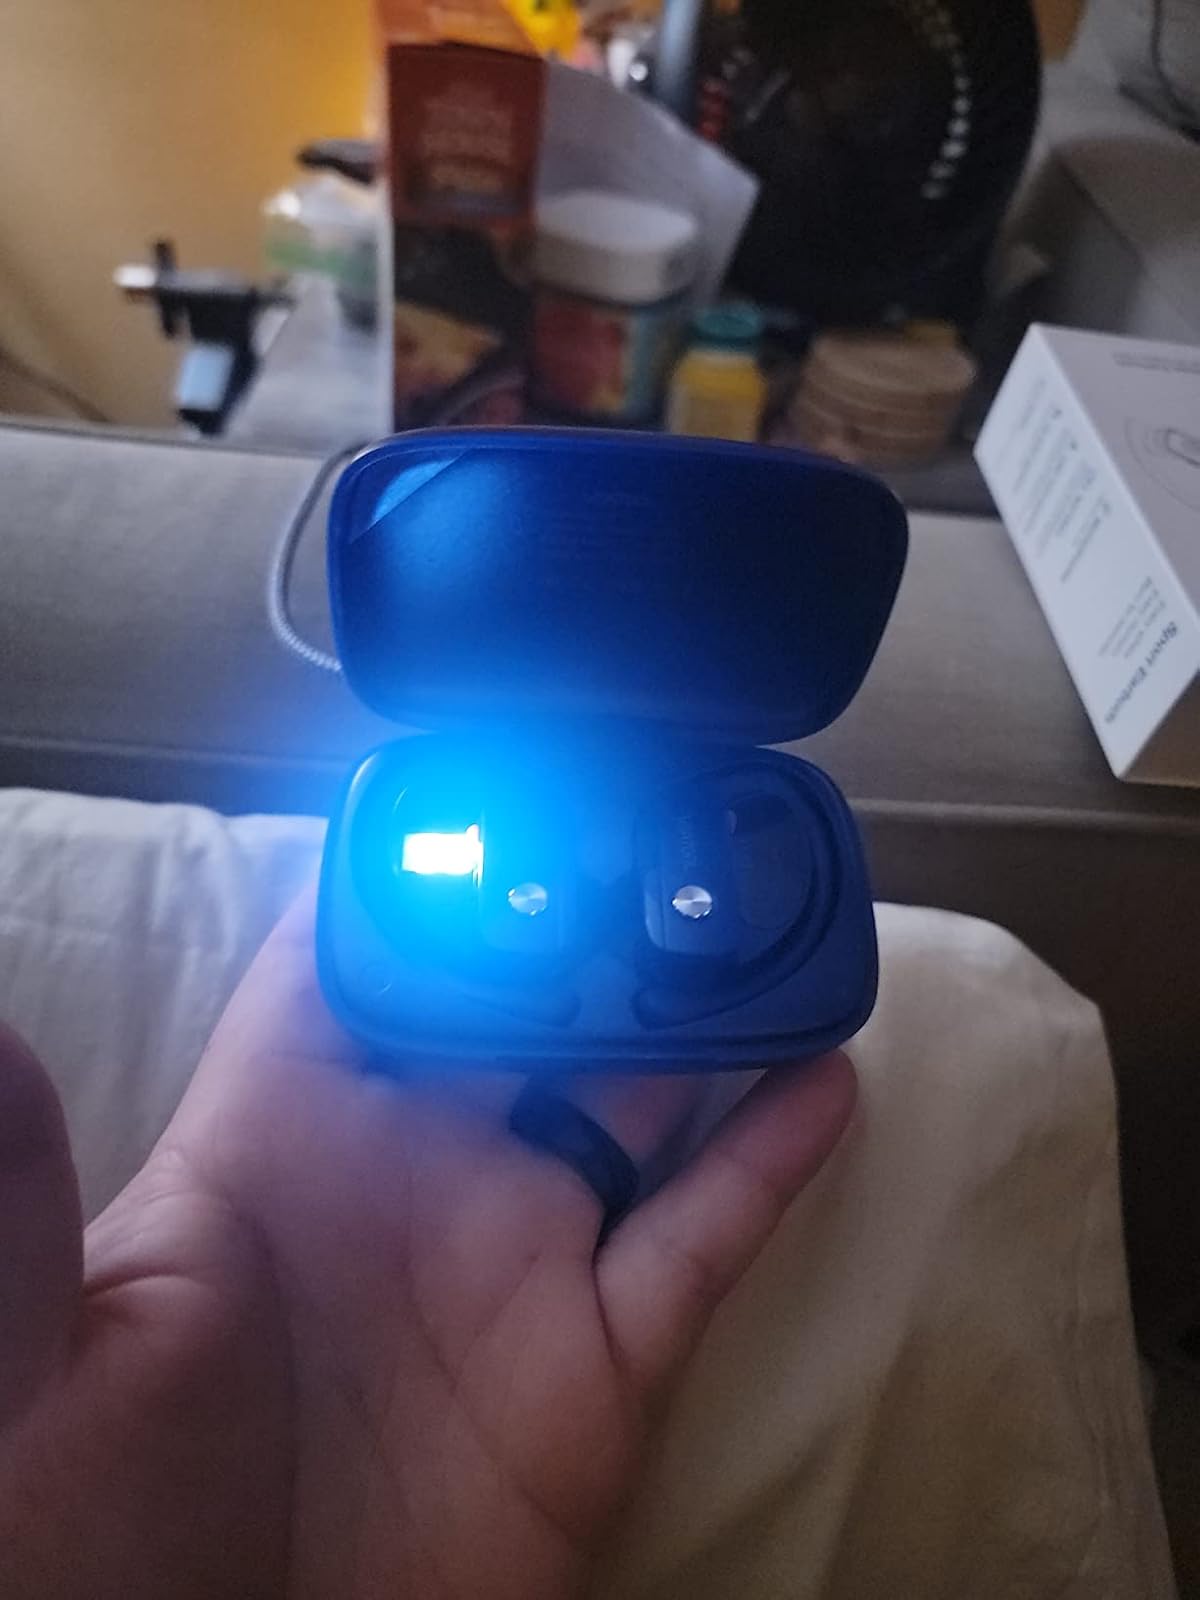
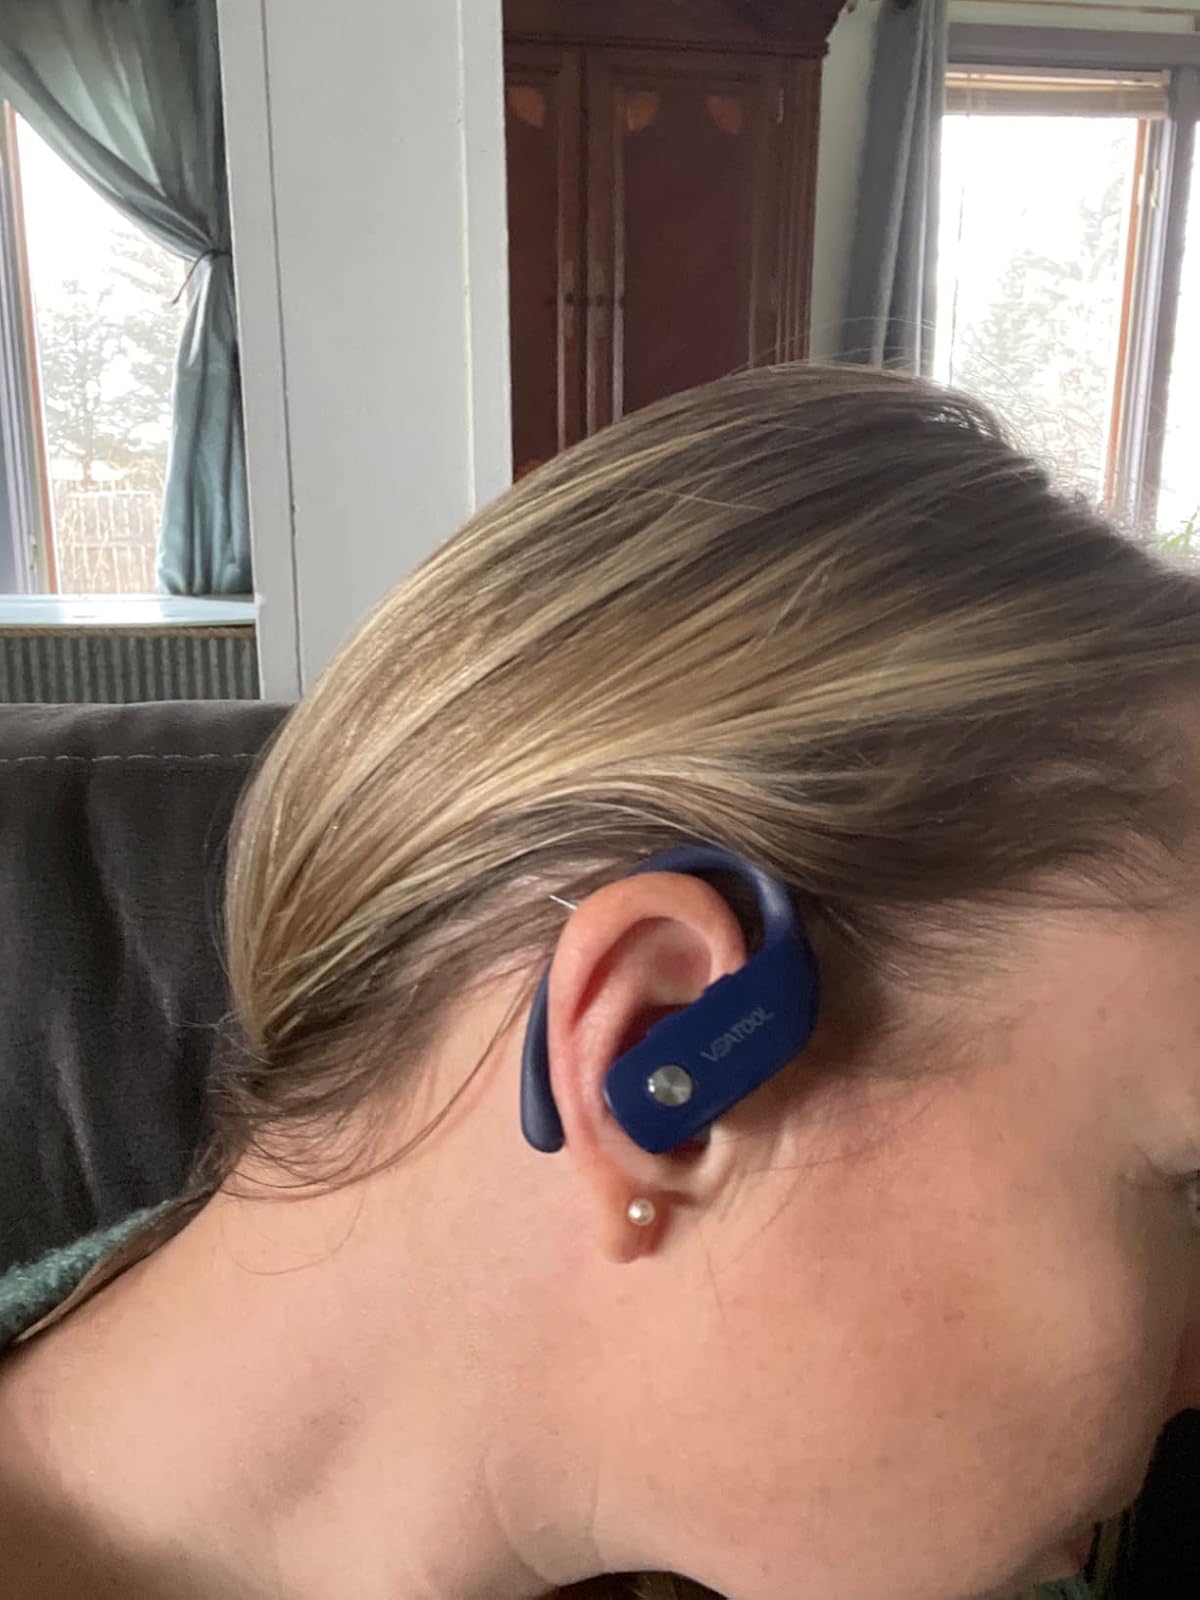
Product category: earbuds
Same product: yes